Military campaigns of Julius Caesar

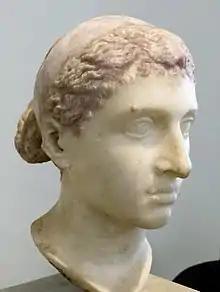
Bust of Cleopatra VII, Altes Museum, Berlin

In 50 BC, the Senate, led by Pompey, ordered Caesar to disband his army and return to Rome because his term as Proconsul had finished. Moreover, the Senate forbade Caesar to stand for a second consulship "in absentia". Caesar thought he would be prosecuted and politically marginalized if he entered Rome without the immunity enjoyed by a Consul or without the power of his army. Pompey accused Caesar of insubordination and treason. On 10 January 49 BC Caesar crossed the Rubicon river (the frontier boundary of Italy) with only one legion and ignited civil war. Upon crossing the Rubicon, Plutarch reports that Caesar quoted the Athenian playwright Menander in Greek, saying "anerrhiphthō kubos" (ἀνερρίφθω κύβος; let the dice be tossed). Suetonius gives the Latin approximation "alea iacta est" (the die has been tossed).